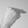
ASL letter: H